John R. Park

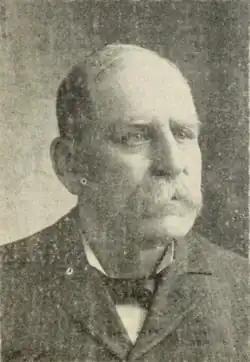
John R. Park portrait

In July 1847, fourteen years before Park's arrival, Brigham Young and the first large group of Mormon pioneers arrived in the area which now comprises the state of Utah. In 1849, Young submitted a fairly bold proposal to the U.S. Congress, asking that a large portion of the land which had been ceded to the United States at the end of the Mexican–American War (1846–1848) be admitted to the Union as the State of Deseret. At the time, Congress was consumed with an issue which would eventually only be resolved by the Civil War (1861–1865): whether slavery should be permitted to extend into the western territories. A year and a half after the State of Deseret was proposed, Congress passed the Compromise of 1850. The Compromise reduced the proposed state's borders, renamed it the Utah Territory, and specified that slavery would be permitted in the new territory if the inhabitants voted to permit it.